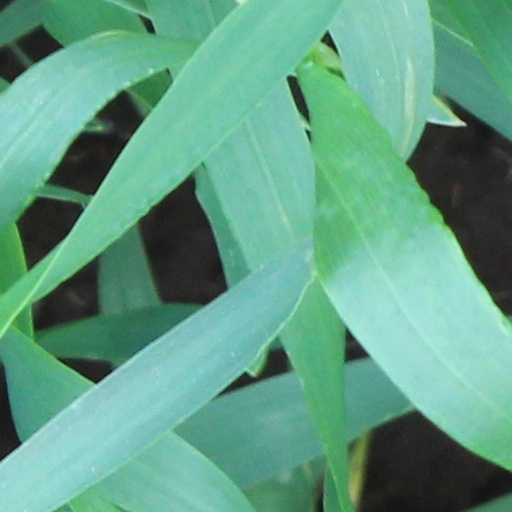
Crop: wheat